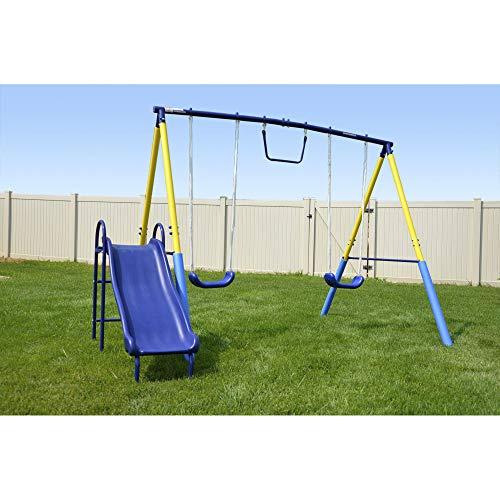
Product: Sportspower My First Metal Swing Set with Slide
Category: Toys & Games | Sports & Outdoor Play | Play Sets & Playground Equipment | Play & Swing Sets
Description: OUTDOOR FUN: Kids outdoor play set with 2 swing seats, 1 trapeze, and 1 slide for up to 4 children at once.
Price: $89.00
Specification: ProductDimensions:89x89x74inches|ItemWeight:60pounds|ShippingWeight:67pounds(Viewshippingratesandpolicies)|ASIN:B01N9CPPW3|Californiaresidents:ClickhereforProposition65warning|Itemmodelnumber:MSC-4070-BM|Manufacturerrecommendedage:24months-11years